Seth Kinman

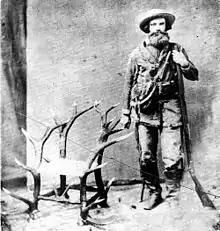
Kinman in 1857 with the chair he presented to Buchanan

Inspired by the 1856 election of James Buchanan, a fellow Pennsylvanian, to the presidency, Kinman built his first presidential elkhorn chair and brought it to Washington.